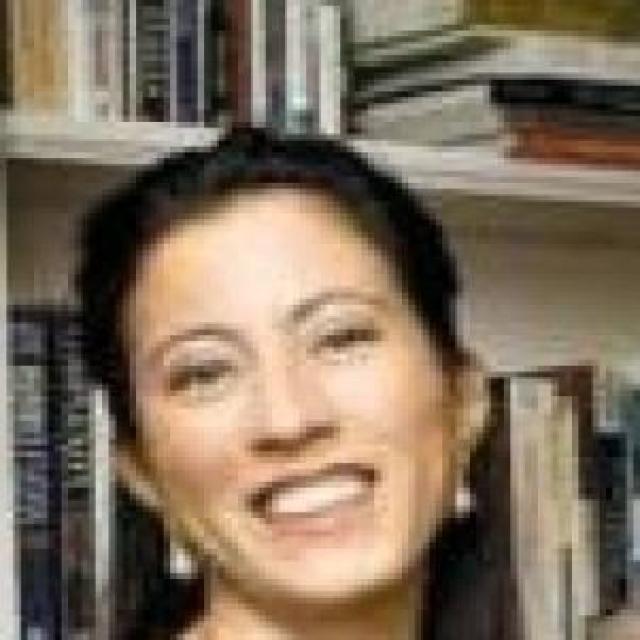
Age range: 21-44